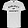
Label: T - shirt / top